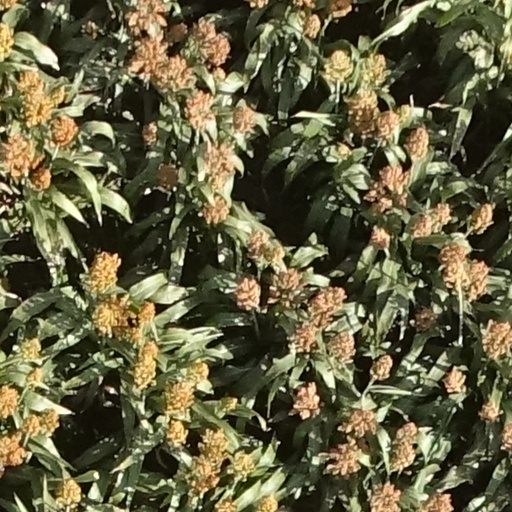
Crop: sorghum